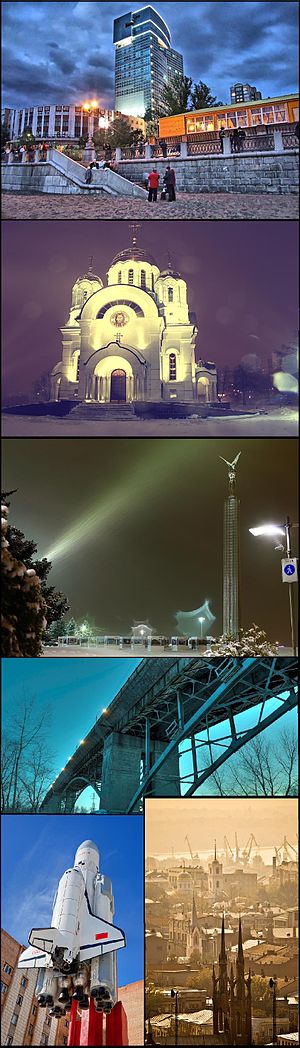
Samara
Ikke at forveksle med Samarra.